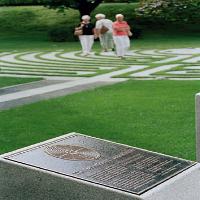
Weather: cloudy or overcast